Wahl (noble family)

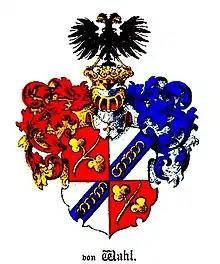
Coat of arms of the family (1795)

The Wahl family is a noble family originating in Scotland which later settled in the Baltic states.